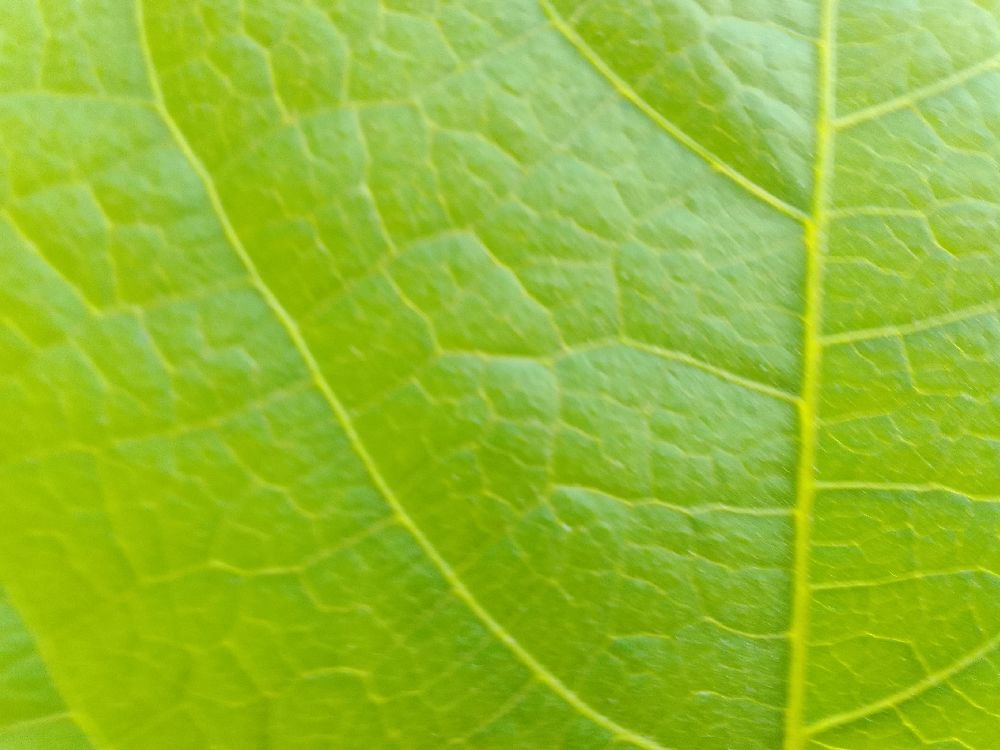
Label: healthy